Yannick Driesen

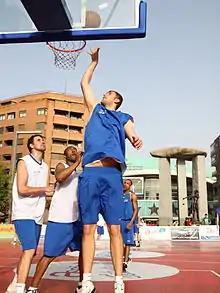
Driesen, with blue shirt

Yannick Driesen (born November 2, 1988) is a Belgian basketball player. Driesen usually plays as center. Driesen played with the Belgium national basketball team at EuroBasket 2013.